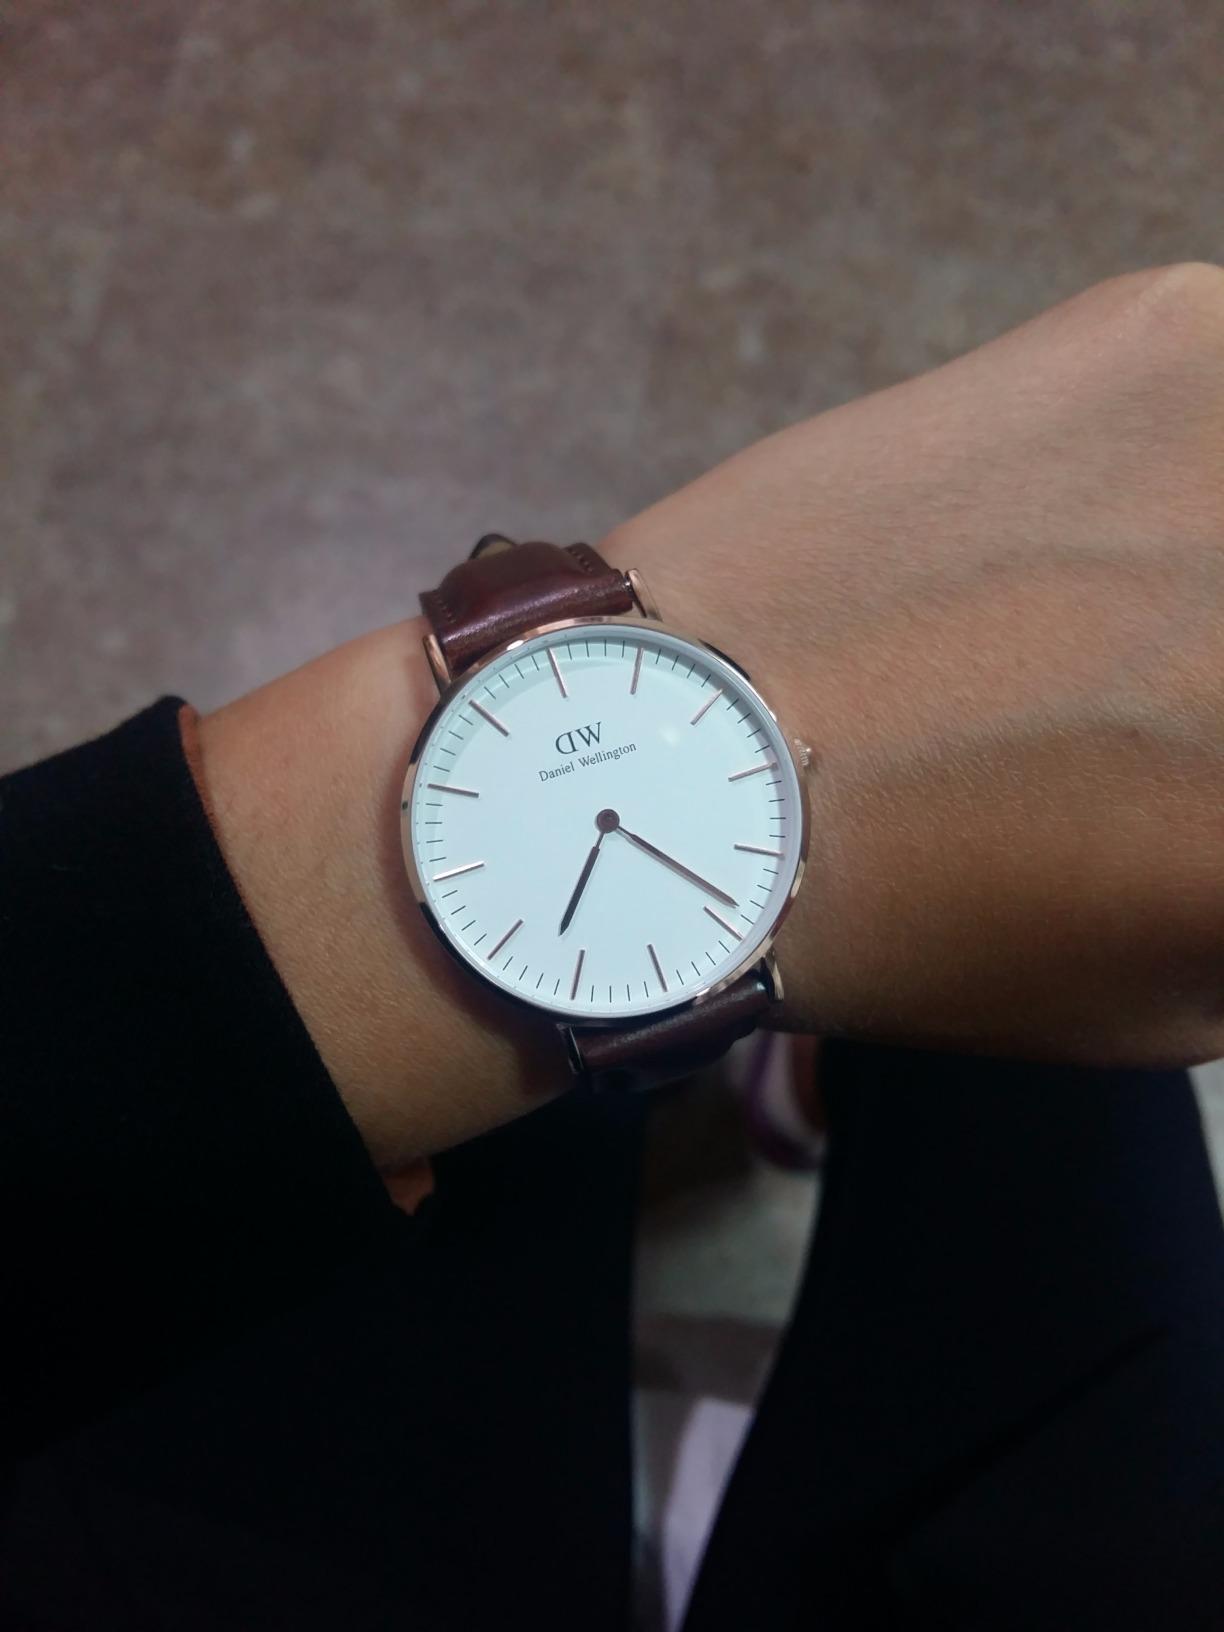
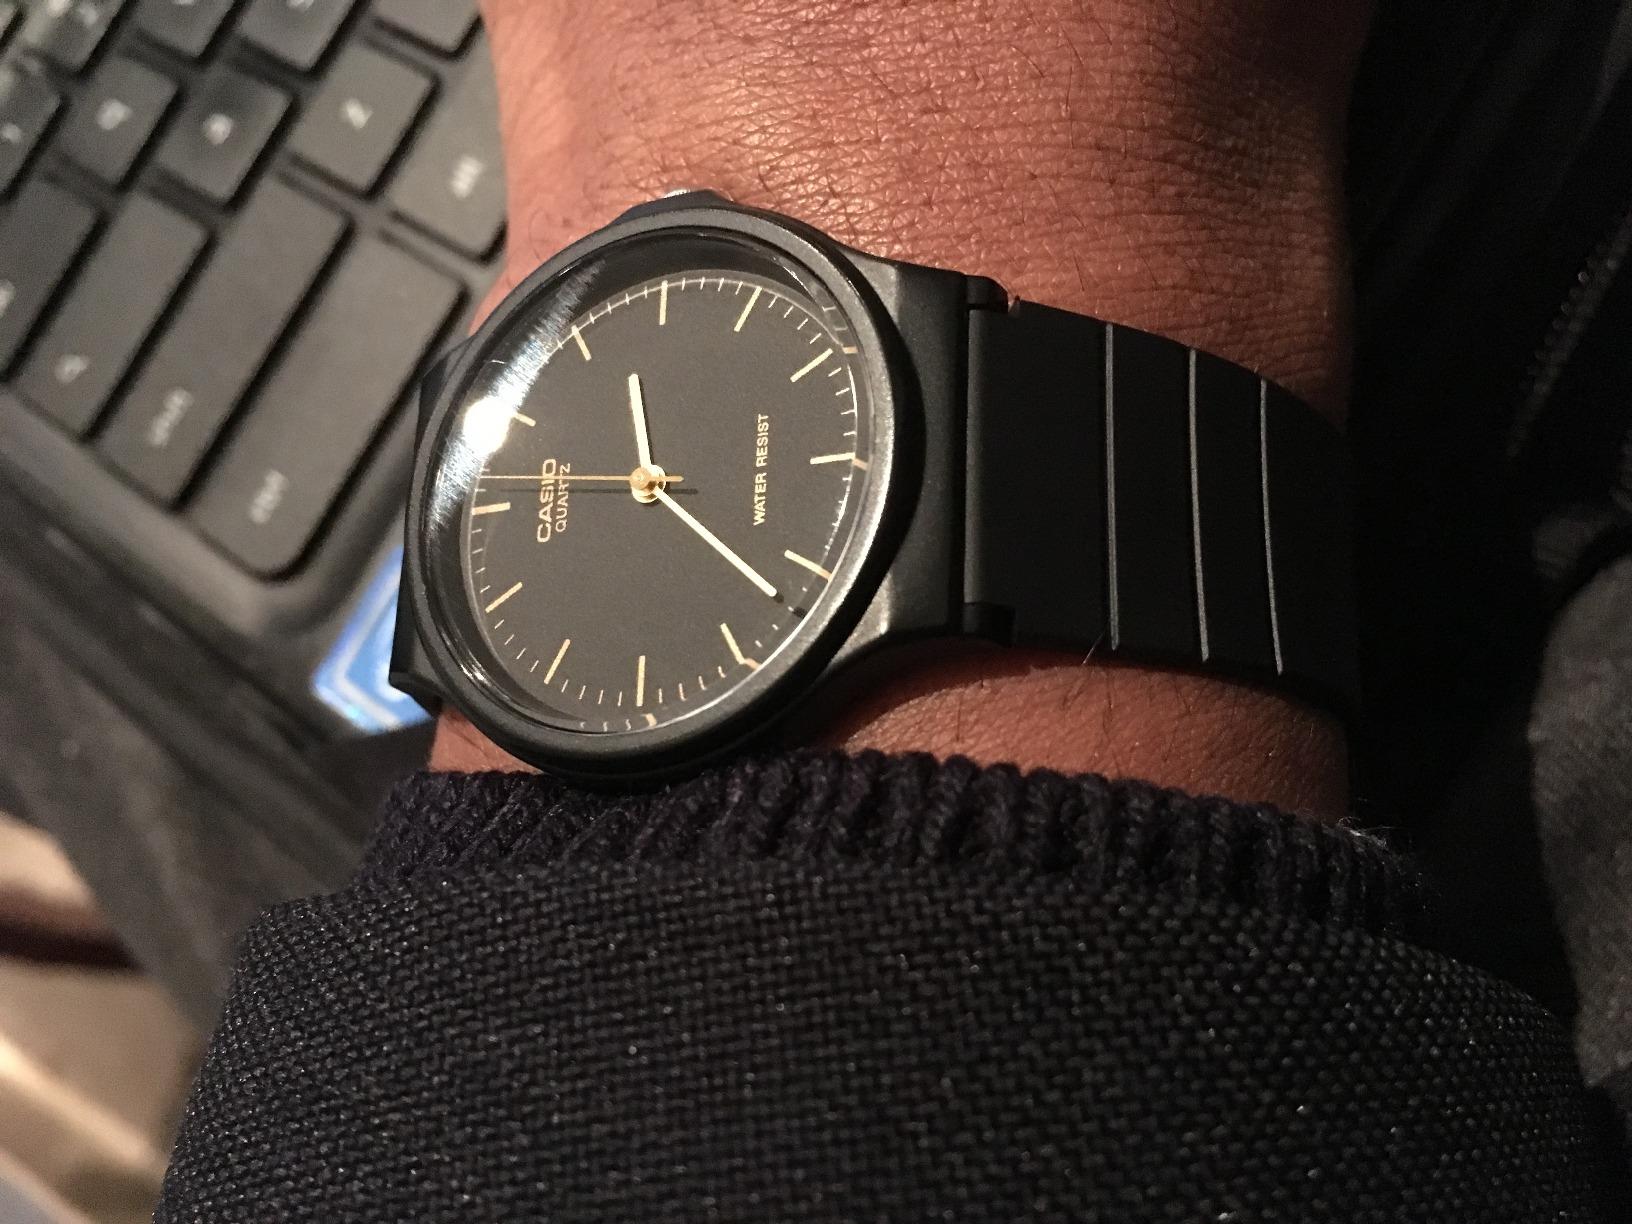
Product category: accessories_watch
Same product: no